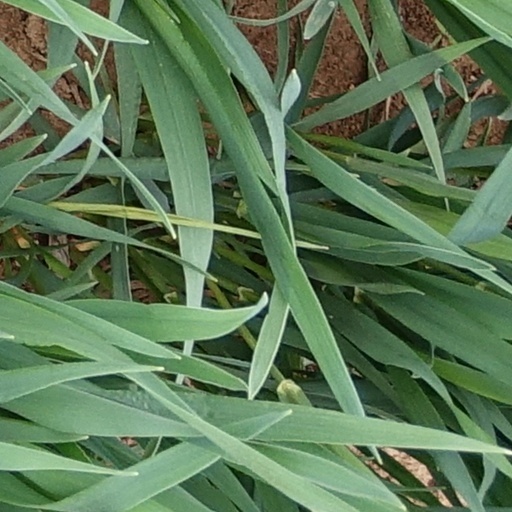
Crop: wheat